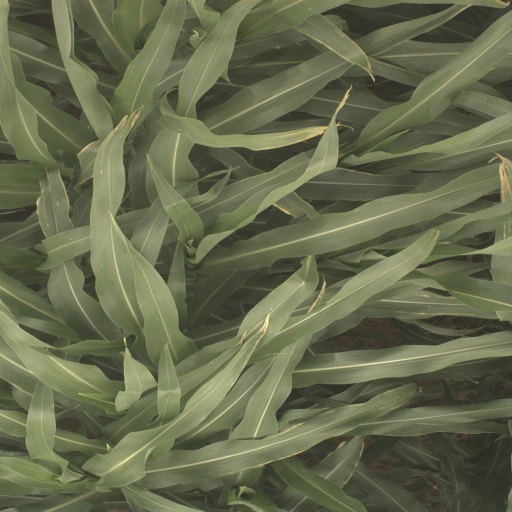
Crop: sorghum